Fentanyl

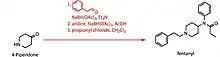
Gupta method from 4-Piperidone to fentanyl

Public health advisories to prevent fentanyl misuse and fatal overdose have been issued by the U.S. Centers for Disease Control (CDC). An initial HAN Advisory, also known as a Health Alert Network Advisory ("provides vital, time-sensitive information for a specific incident or situation; warrants immediate action or attention by health officials, laboratorians, clinicians, and members of the public; and conveys the highest level of importance") was issued during October 2015. A subsequent HAN Alert was issued in July 2018, warning of rising numbers of deaths due to fentanyl abuse and mixing with non-opioids. A December 2020 HAN Advisory warned of: